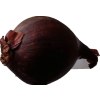
Label: red_onion